Tunisia–United States relations

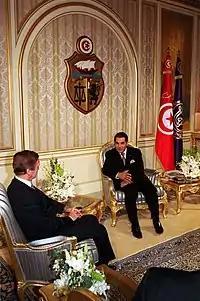
William Cohen meets with Zine El Abidine Ben Ali at the Presidential Palace in Tunis, on Oct. 7, 2000.

Relations later warmed, reflecting strong bilateral ties. The United States and Tunisia have an active schedule of joint military exercises. U.S. security assistance historically has played an important role in cementing relations. The U.S.-Tunisian Joint Military Commission meets annually to discuss military cooperation, Tunisia's defense modernization program, and other security matters.